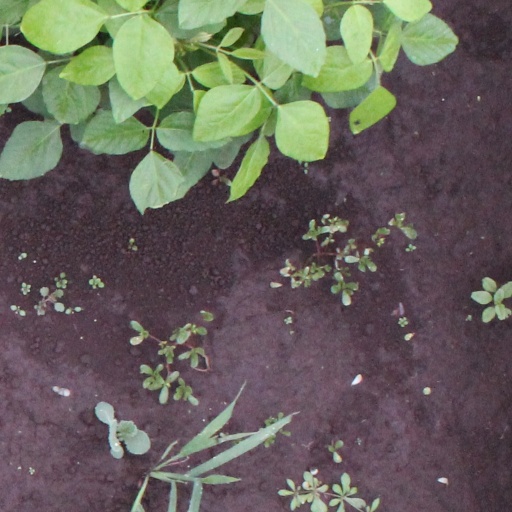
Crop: soybean